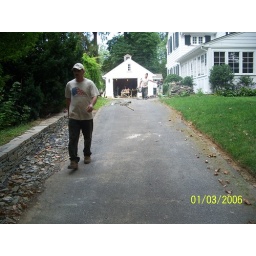
Stone wall installed in wet bed ...dry stack.